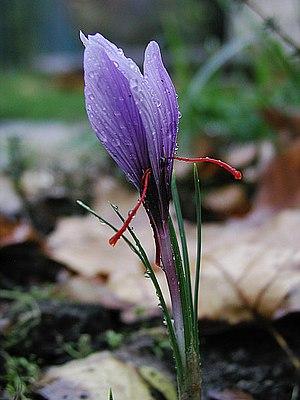
Le Crocus sativus ou crocus cultivé, crocus à safran, Safran, Safran cultivé est une plante géophyte de la famille des Iridaceae, dont on extrait le safran. Crocus sativus appartient à un groupe d'une dizaine d'espèces de crocus méditerranéens à partir desquels on produisait le safran dans l'antiquité. Cette espèce résulte d'un accident génétique du Crocus cartwrightianus et a été sélectionnée par l'homme pour sa productivité supérieure en épice.
Volver est un film espagnol de Pedro Almodóvar, sorti en 2006. Volver signifie « revenir » en français.